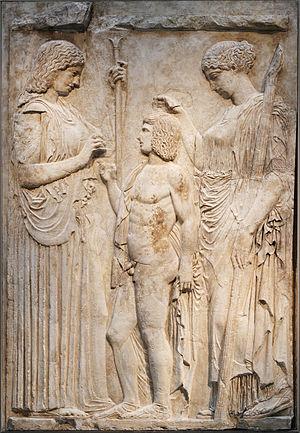
Fragments du Grand relief d'Éleusis représentant Déméter (à gauche), Perséphone (à droite) et Triptolème (au centre). Copie romaine du règne d'Auguste d'après un original grec de 450-425 av. J.-C. découvert à Éleusis et conservé au Musée national archéologique d'Athènes. Les fragments sont encastrés dans un moulage de l'original.